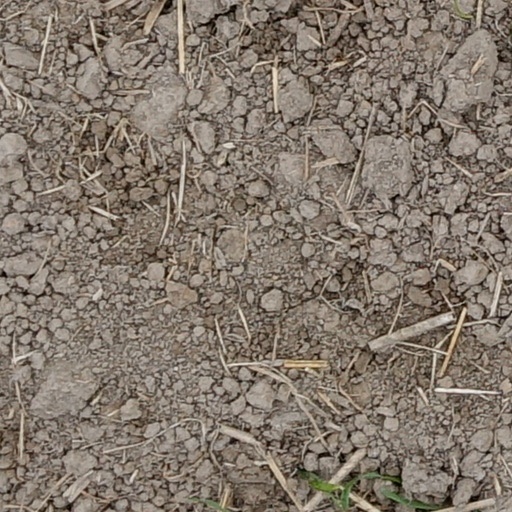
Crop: wheat